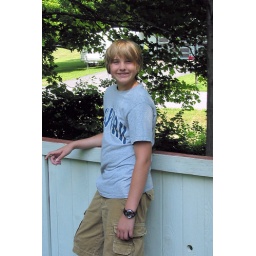
Riding in open train car